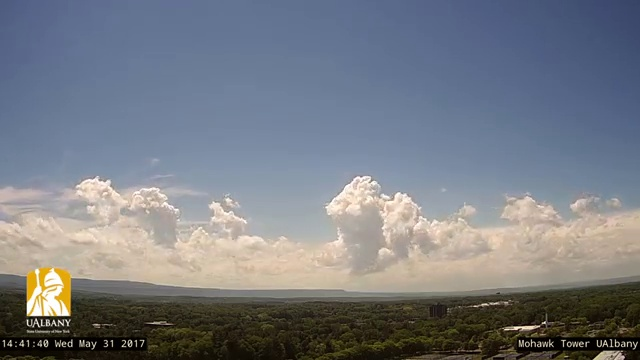
Fire: no
Smoke: no